St. Joseph Higher Secondary School

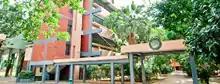
The School Campus viewed from the first gate

After the liberation and independence of Bangladesh, the school grew and developed with the new country. The medium of instruction changed to Bangla, and the school registered with the Dhaka education board. In 1973, the last of the Cambridge groups took their examinations. During the ten years of Cambridge, 233 boys took the overseas examination and 98% passed with over 60% in the first division. In 1974, the first batch of boys took the SSC Examination; 32 of the 33 boys passed and one of them placed first in the combined merit list.